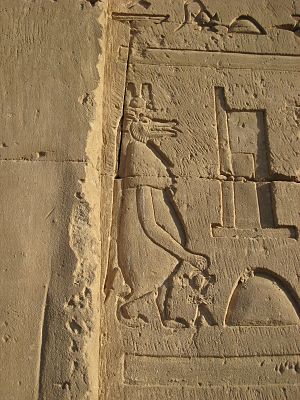
Thueris
Billeder af beskyttende guder, som Thueris og Bes, blev placeret på ydremuren af det ptolemæiske riges templer, for at vogte mod onde kræfter. Denne i Edfu, nutidens Egypten.
Thueris, modergudinde i det gamle Egypten. Associeredes med de to andre egyptiske modergudinder, Isis og Hathor. Thueris var beskytter af gravide og ammende kvinder. Thueris afbildedes som en drægtig flodhest.